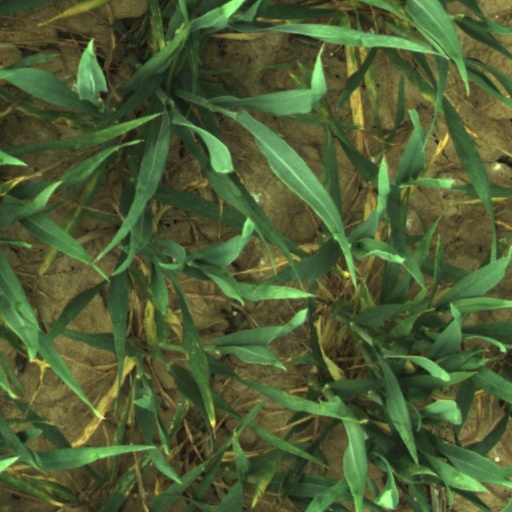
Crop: wheat